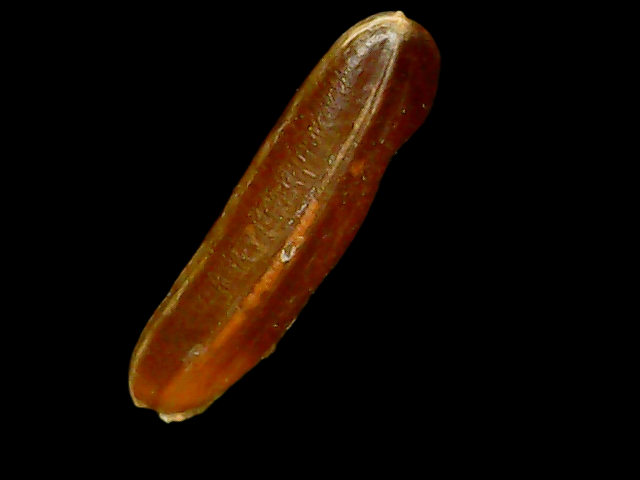
Rice variety: Binadhan20